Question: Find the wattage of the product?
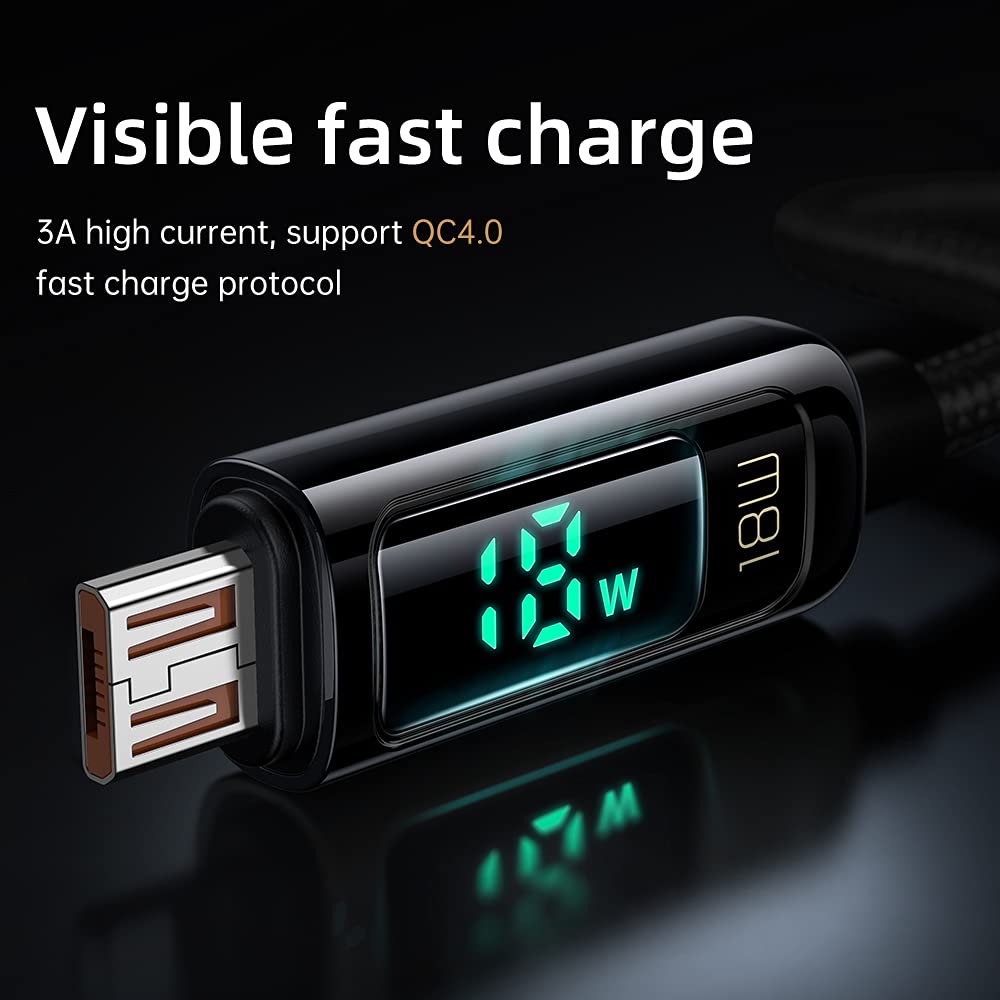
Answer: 18.0 watt